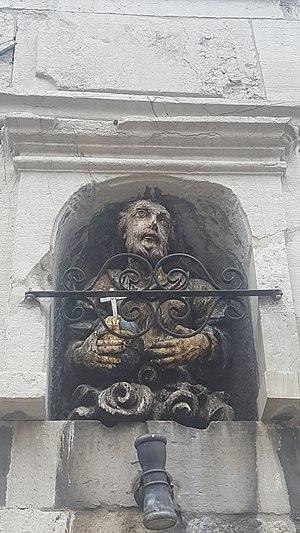
Père Eternel, rue Jardon 88, Herve, Belgique